United States home front during World War II

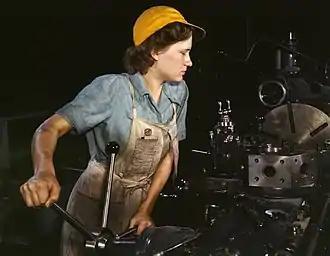
A female factory worker in 1942, Fort Worth, Texas. Women entered the workforce because men were drafted into the armed forces.

The experience of bargaining on a national basis, while restraining local unions from striking, also tended to accelerate the trend toward bureaucracy within the larger CIO unions. Some, such as the Steelworkers, had always been centralized organizations in which authority for major decisions resided at the top. The UAW, by contrast, had always been a more grassroots organization, but it also started to try to rein in its maverick local leadership during these years. The CIO also had to confront deep racial divides in its membership, particularly in the UAW plants in Detroit where white workers sometimes struck to protest the promotion of black workers to production jobs, but also in shipyards in Alabama, mass transit in Philadelphia, and steel plants in Baltimore. The CIO leadership, particularly those in further left unions such as the Packinghouse Workers, the UAW, the NMU, and the Transport Workers, undertook serious efforts to suppress hate strikes, to educate their membership, and to support the Roosevelt Administration's tentative efforts to remedy racial discrimination in war industries through the Fair Employment Practices Commission. Those unions contrasted their relatively bold attack on the problem with the AFL.